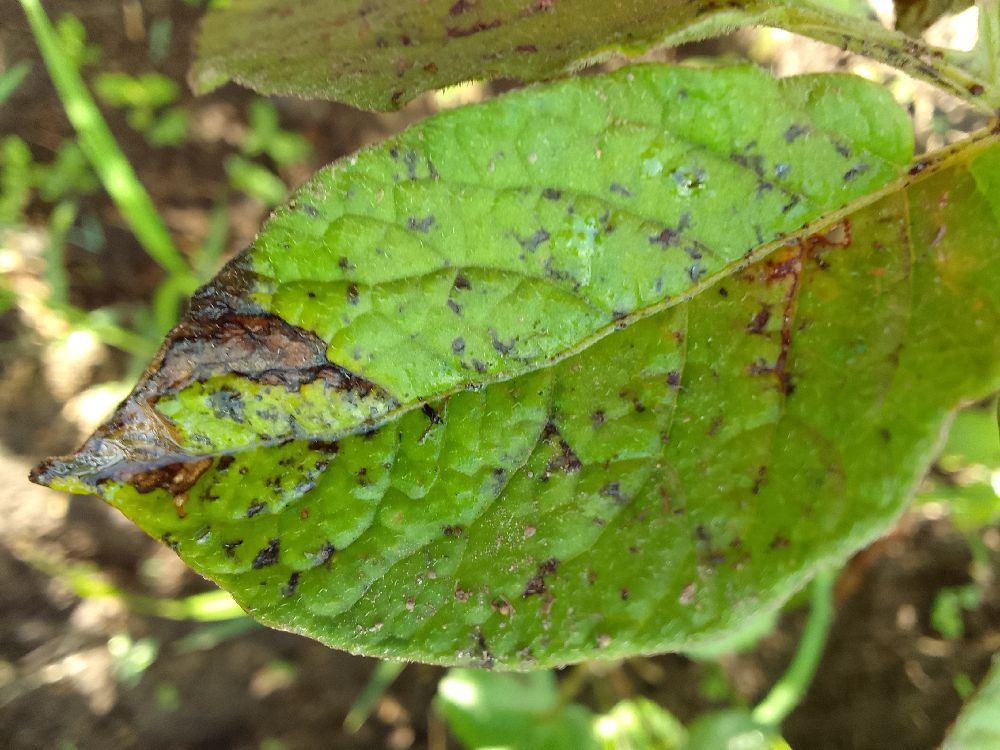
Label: Early blight